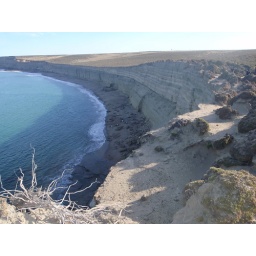
those rocks down below are actually fat ass elephant seals!